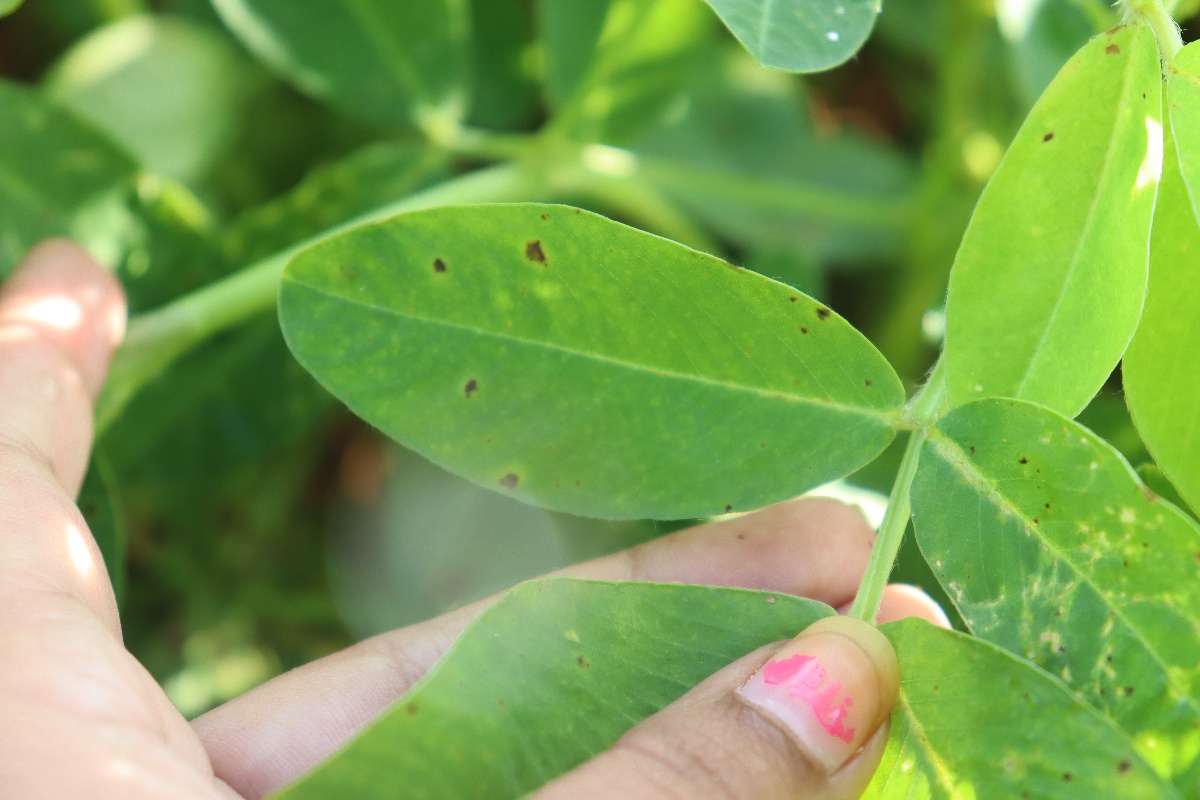
Label: early_leaf_spot